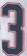
Number: 3